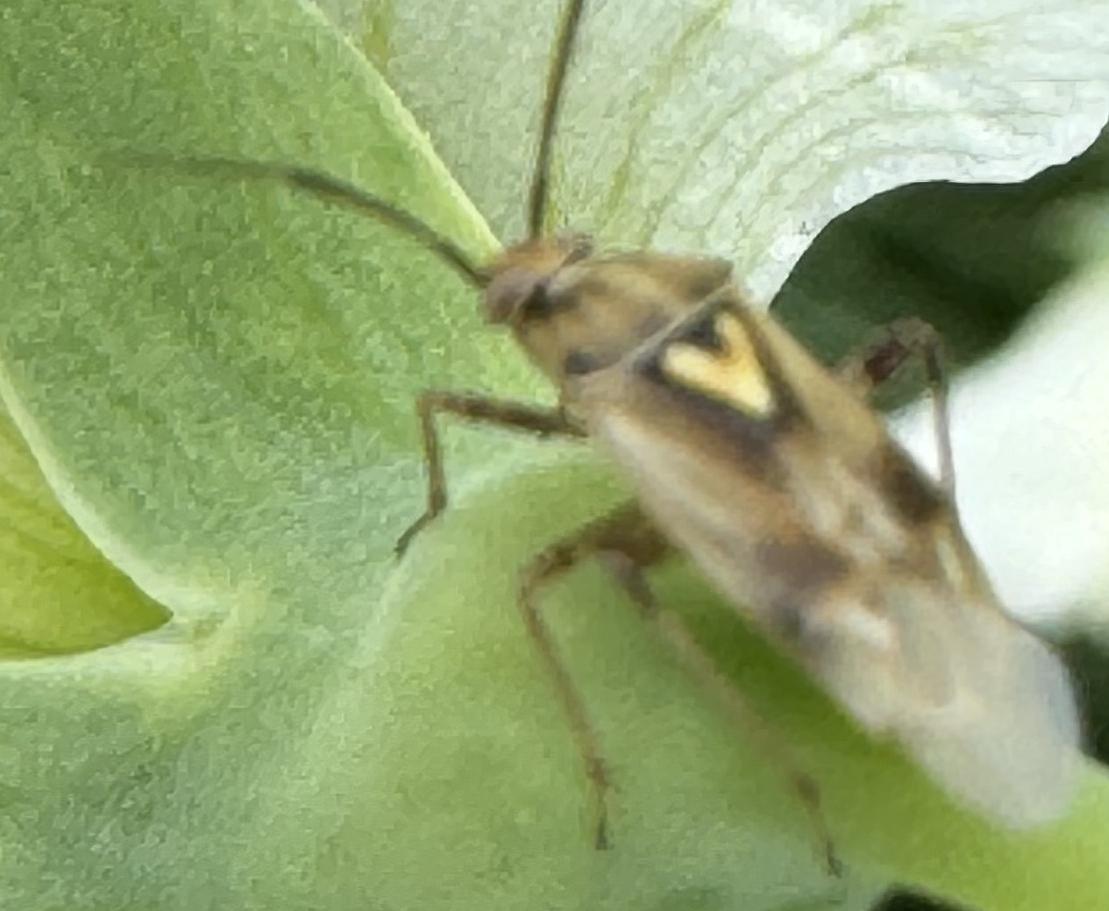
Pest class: lygus_bug